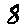
Label: 8